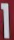
Number: 1